Roman Thermae (Varna)

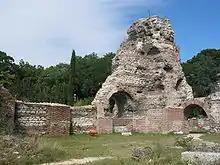
Ruins of the Roman Thermae in Varna, Bulgaria

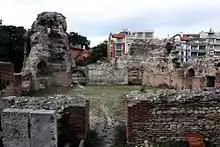
Ruins of the Roman Thermae in Varna, Bulgaria

The Roman Thermae ("Rimski termi") are a complex of Ancient Roman baths ("thermae") in the Black Sea port city of Varna in northeastern Bulgaria. The Roman Thermae are situated in the southeastern part of the modern city, which under the Roman Empire was known as "Odessus". The baths were constructed in the late 2nd century AD and rank as the fourth-largest preserved Roman thermae in Europe and the largest in the Balkans.